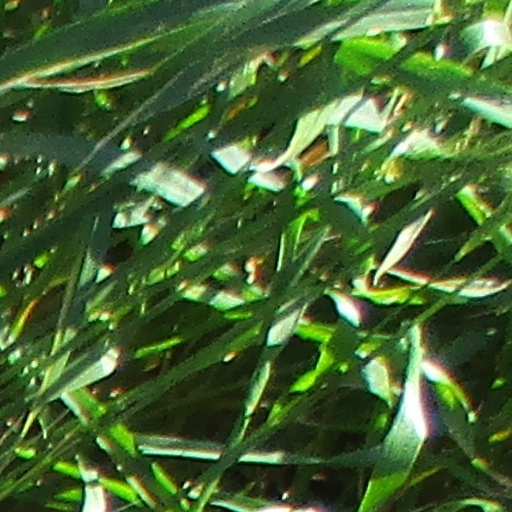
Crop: wheat